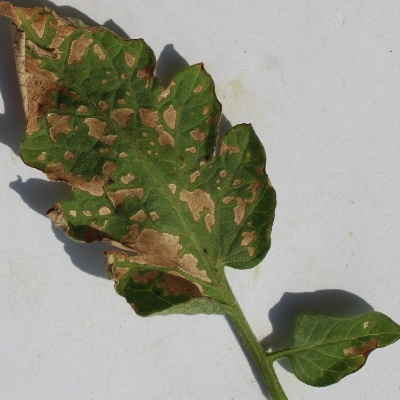
Crop: Tomato
Condition: septoria leaf spot